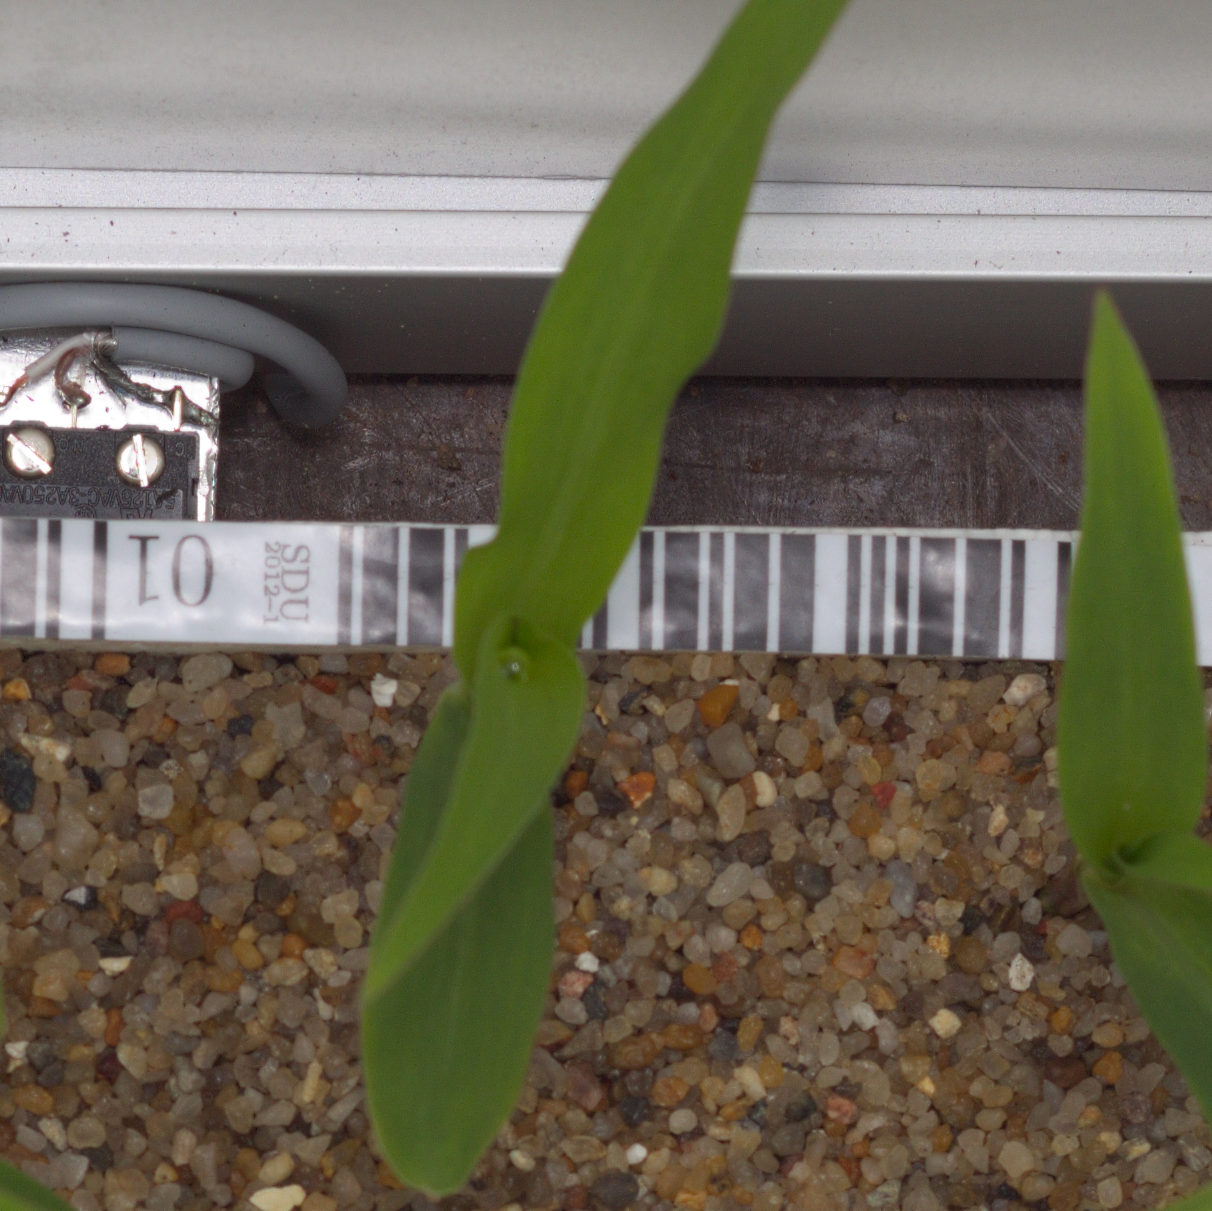
Label: maize